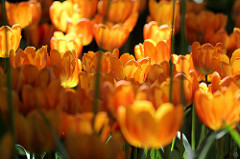
Flower: tulip